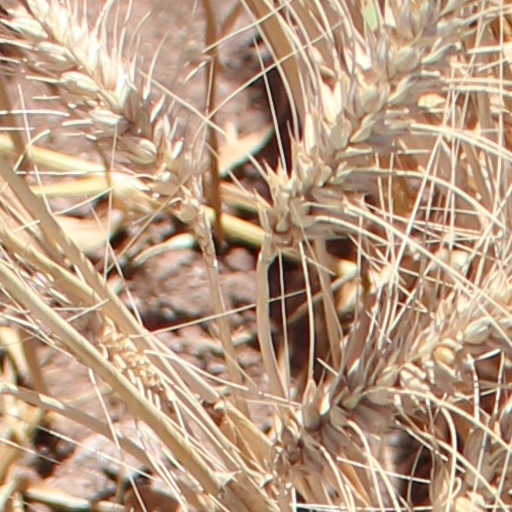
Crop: wheat